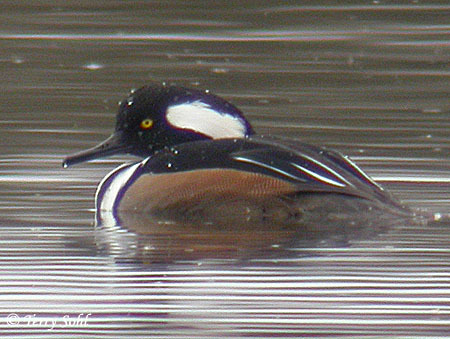
the bird has a yellow and black eyering that is small.
this bird has a long, curved, black bill, a black crown, and a black and white striped breast.
this bird has a black head with white stripes down its nape, a small round yellow eye, and brown primary feathers.
this black, white, and brown fire is medium sized and has a sharp downward angle to the forehead with a thin bill.
a bird with a black head and beak with a white cheek patch and black and white body and wings.
a large black bird, with black wings, a red flank, yellow eyes and a long bill.
this bird has wings that are black and has ayellow eyes
this large bird has yellow eyes, black crown, and a mix of brown with black on the feathers.
this bird has wings that are black and has a big crown
this bird has a long flat bill, with yellow eyes.
Species: Hooded Merganser